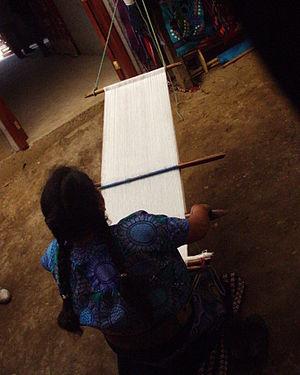
Tissage traditionnel dans un village du Zinacantán au Chiapas (Mexique).
La psychologie interculturelle du développement étudie l’influence du contexte social et culturel sur le développement de l'enfant au niveau comportemental, cognitif et affectif. Cette discipline s'inscrit dans le champ de la psychologie interculturelle et culturelle ainsi que de la psychologie du développement. Le psychologue russe Lev Vygotski a été le premier à saisir l’importance du rôle de la culture sur le développement dans les années 1920-30. Cependant, ce n'est que dans les années 1960 que sa théorie socio-culturelle a été découverte en Occident, marquant le point de départ de nombreuses études sur le lien entre culture et développement.